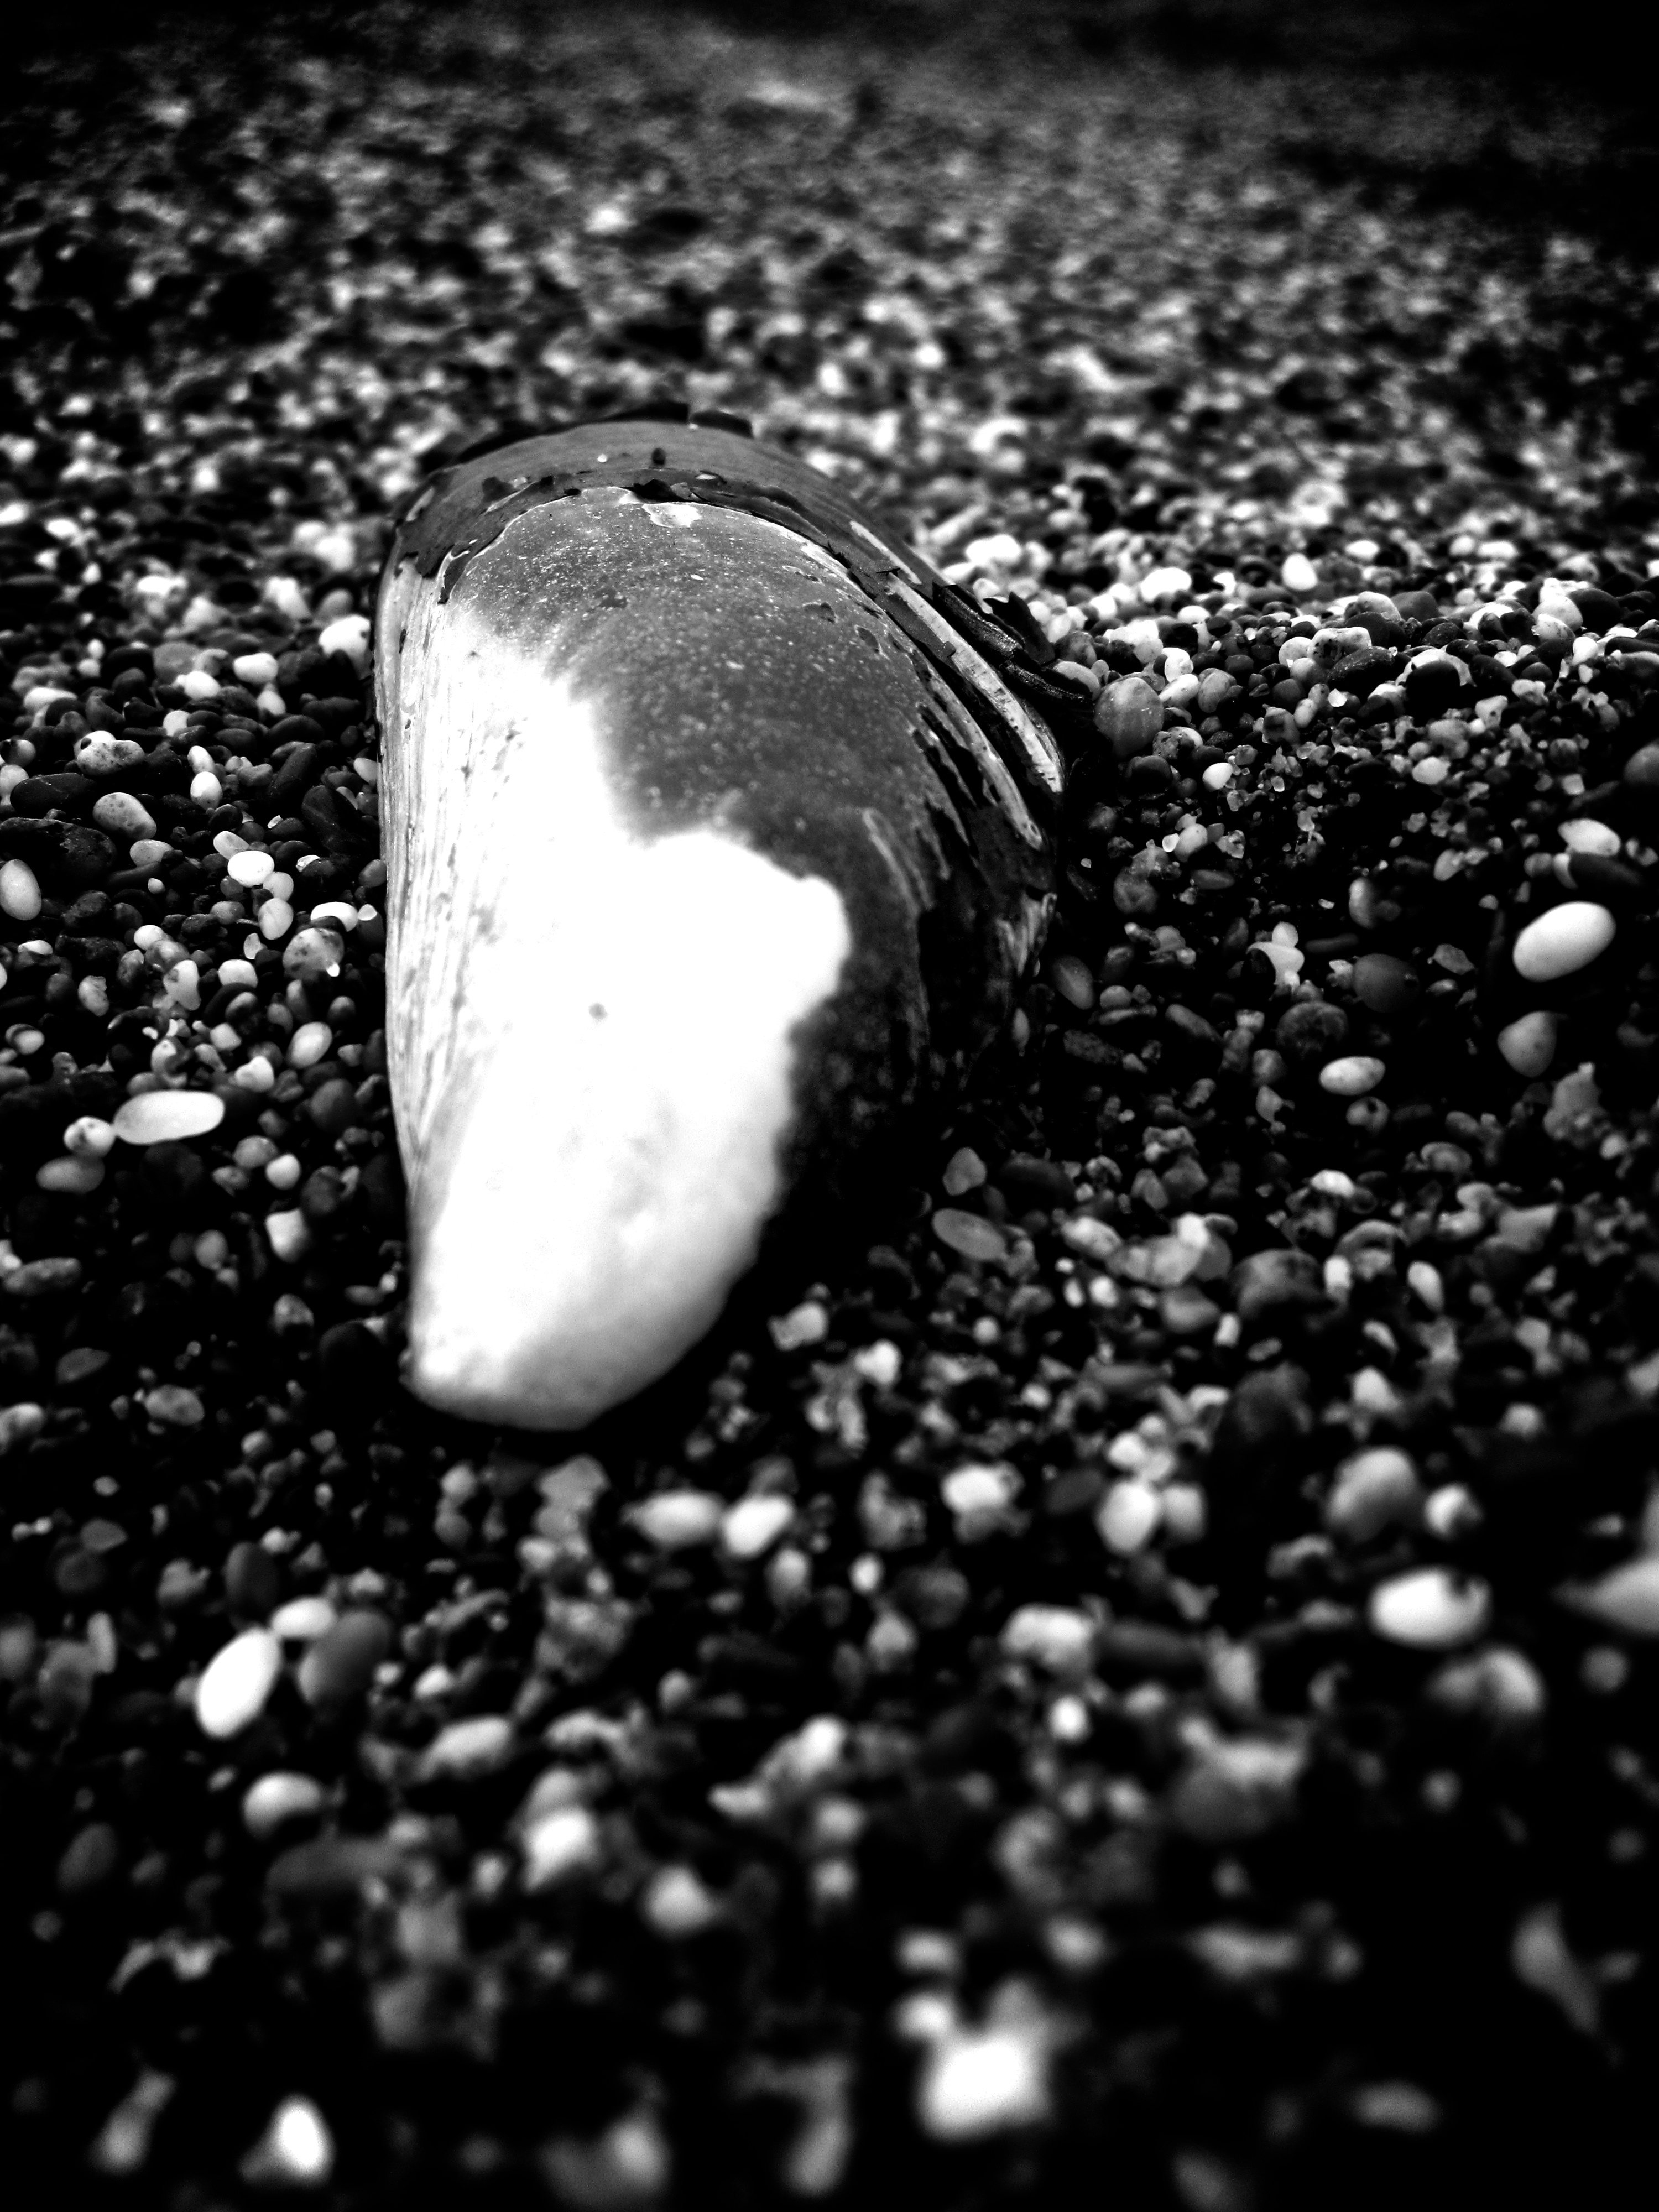
beach, ocean, drop, black and white, white, photography, darkness, black, monochrome, shell, close up, bw, pointreyes, macro photography, monochrome photography